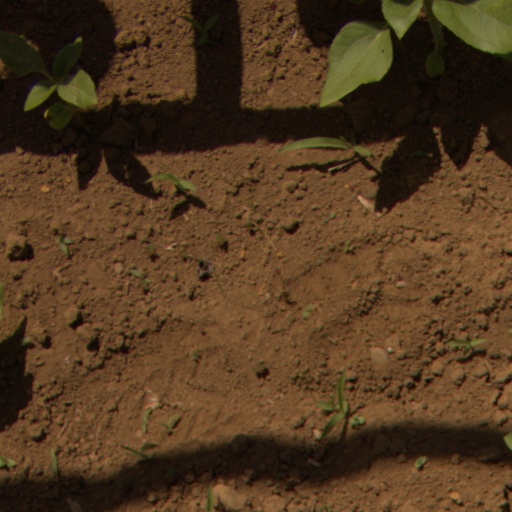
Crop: Jerusalem artichoke